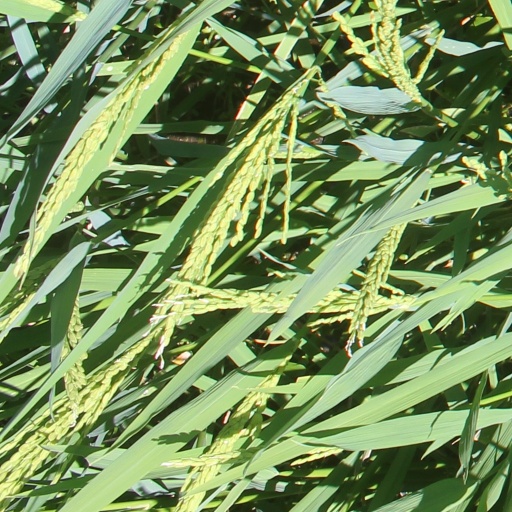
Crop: rice